Marius Bear

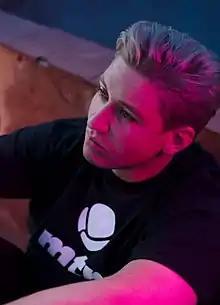
Marius Bear in 2020

Marius Hügli (born 21 April 1993), known professionally as Marius Bear, is a Swiss singer. He represented in the Eurovision Song Contest 2022 in Turin, Italy, with the song "Boys Do Cry".